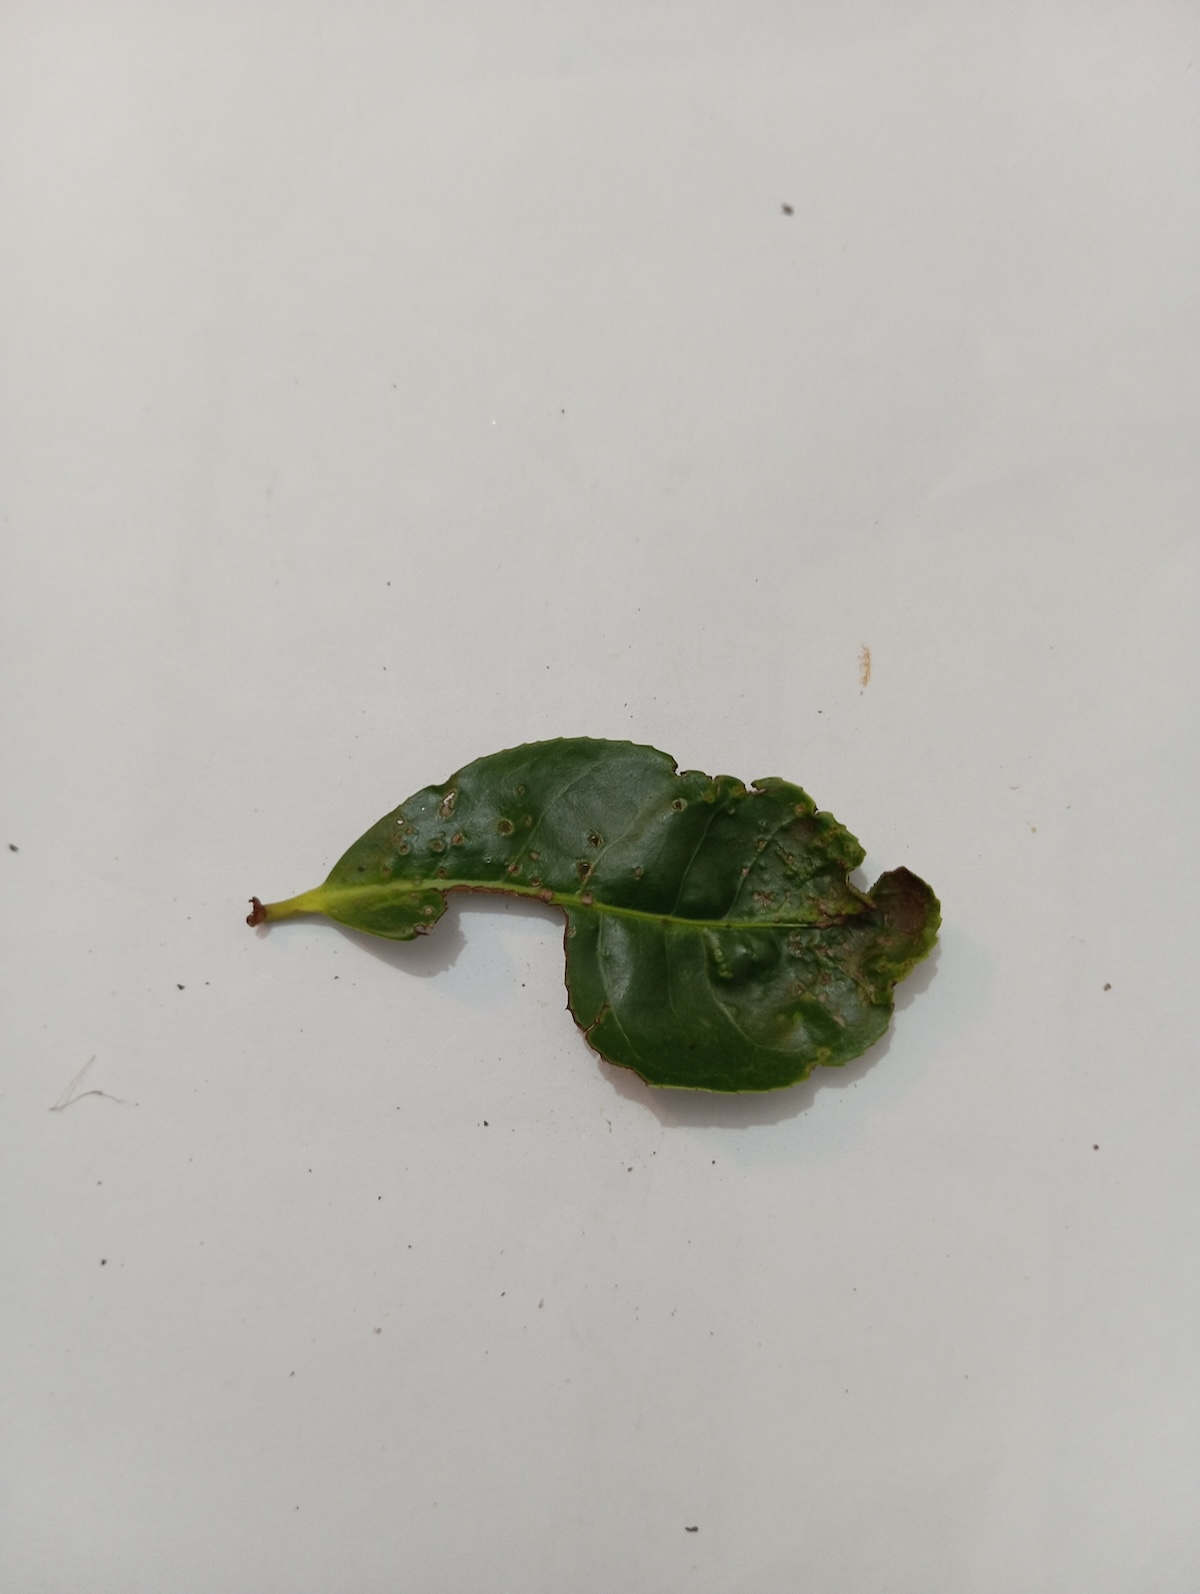
Label: Green mirid bug